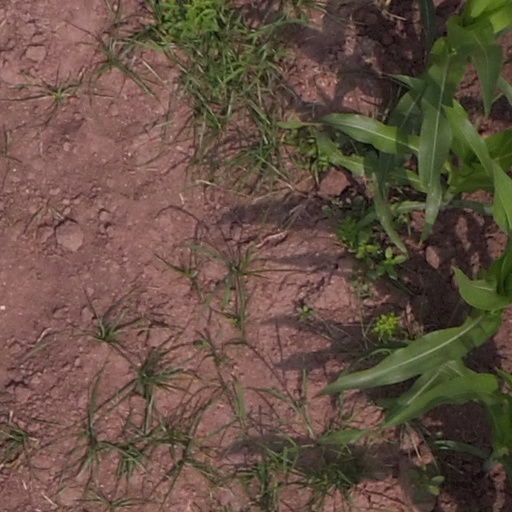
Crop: maize; corn